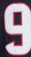
Number: 9